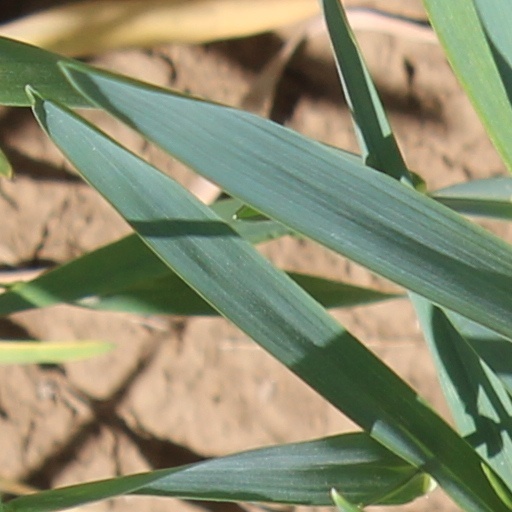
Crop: wheat